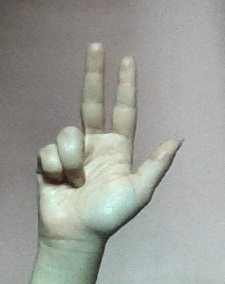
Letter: al